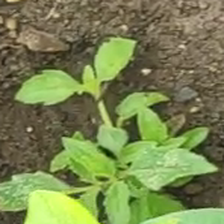
Weed species: Kena_(Commplina_benghalensio)